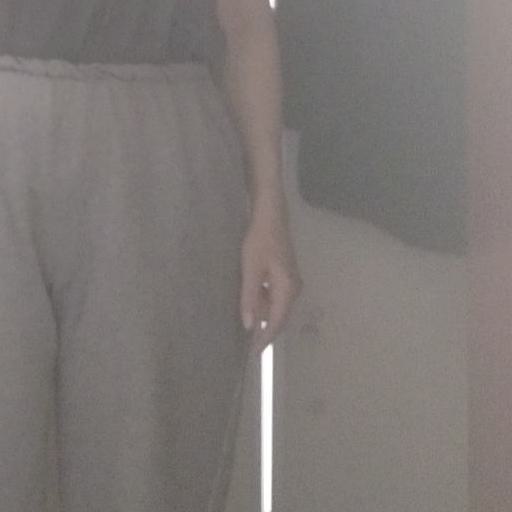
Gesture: no_gesture